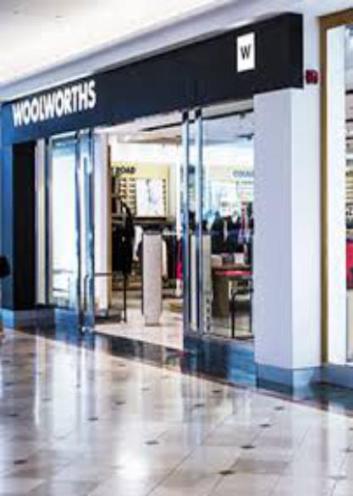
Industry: Others